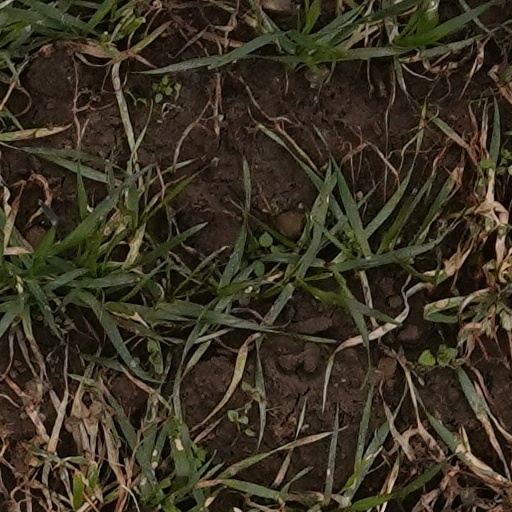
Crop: wheat